Pre-Code Hollywood

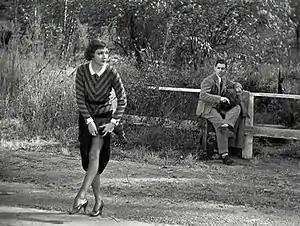
A famous scene from "It Happened One Night", in which Claudette Colbert hitchhikes using an unorthodox method to attract a ride, after Clark Gable's failure to get one with his thumb.

Although the liberalization of sexuality in American film had increased during the 1920s, the pre-Code era is either dated generally to the start of the sound film era, or more specifically to March 1930, when the Hays Code was first written. Over the protests of NAMPI, New York became the first state to take advantage of the Supreme Court's 1915 decision in "Mutual Film vs. Ohio" by instituting a censorship board in 1921. Virginia followed suit the next year, and eight individual states had a board by the advent of sound film.